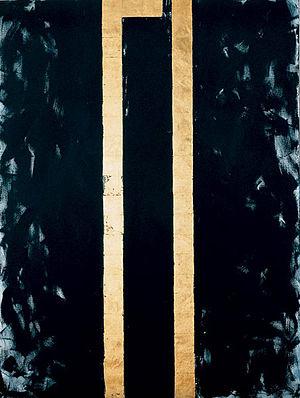
La Kabbale est une tradition ésotérique du judaïsme, présentée comme la « Loi orale et secrète » donnée par YHWH à Moïse sur le mont Sinaï, en même temps que la « Loi écrite et publique ». Elle trouve sa source dans les courants mystiques du judaïsme synagogal antique.